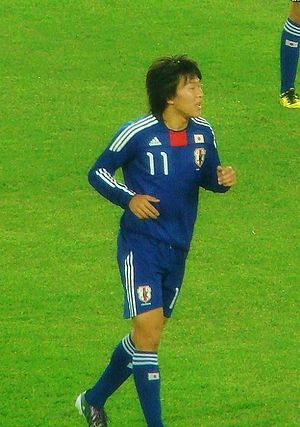
Kensuke Nagai
Kensuke Nagai er en japansk fodboldspiller.